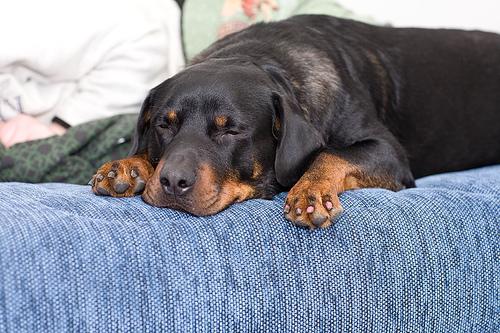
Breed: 224-n000060-Rottweiler